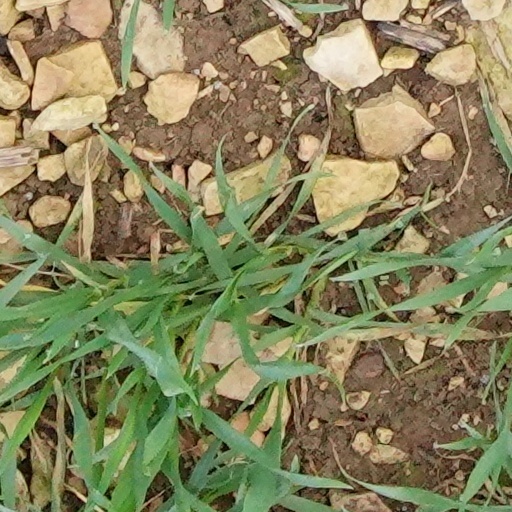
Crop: wheat